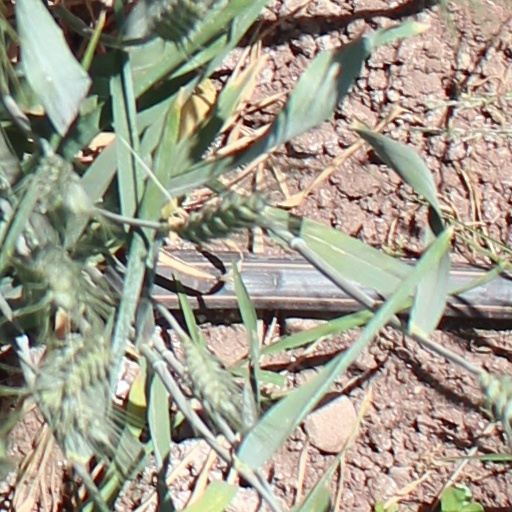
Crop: wheat